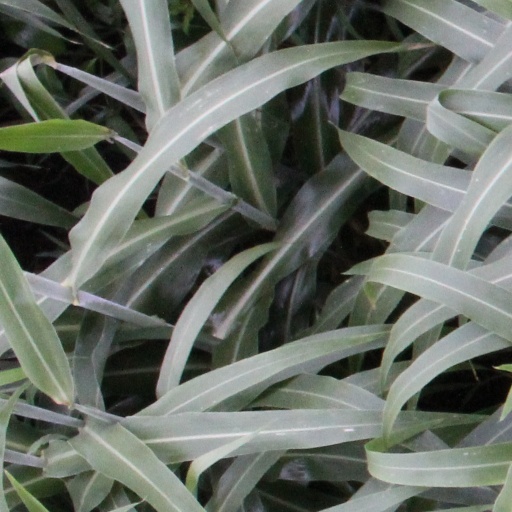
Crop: sorghum